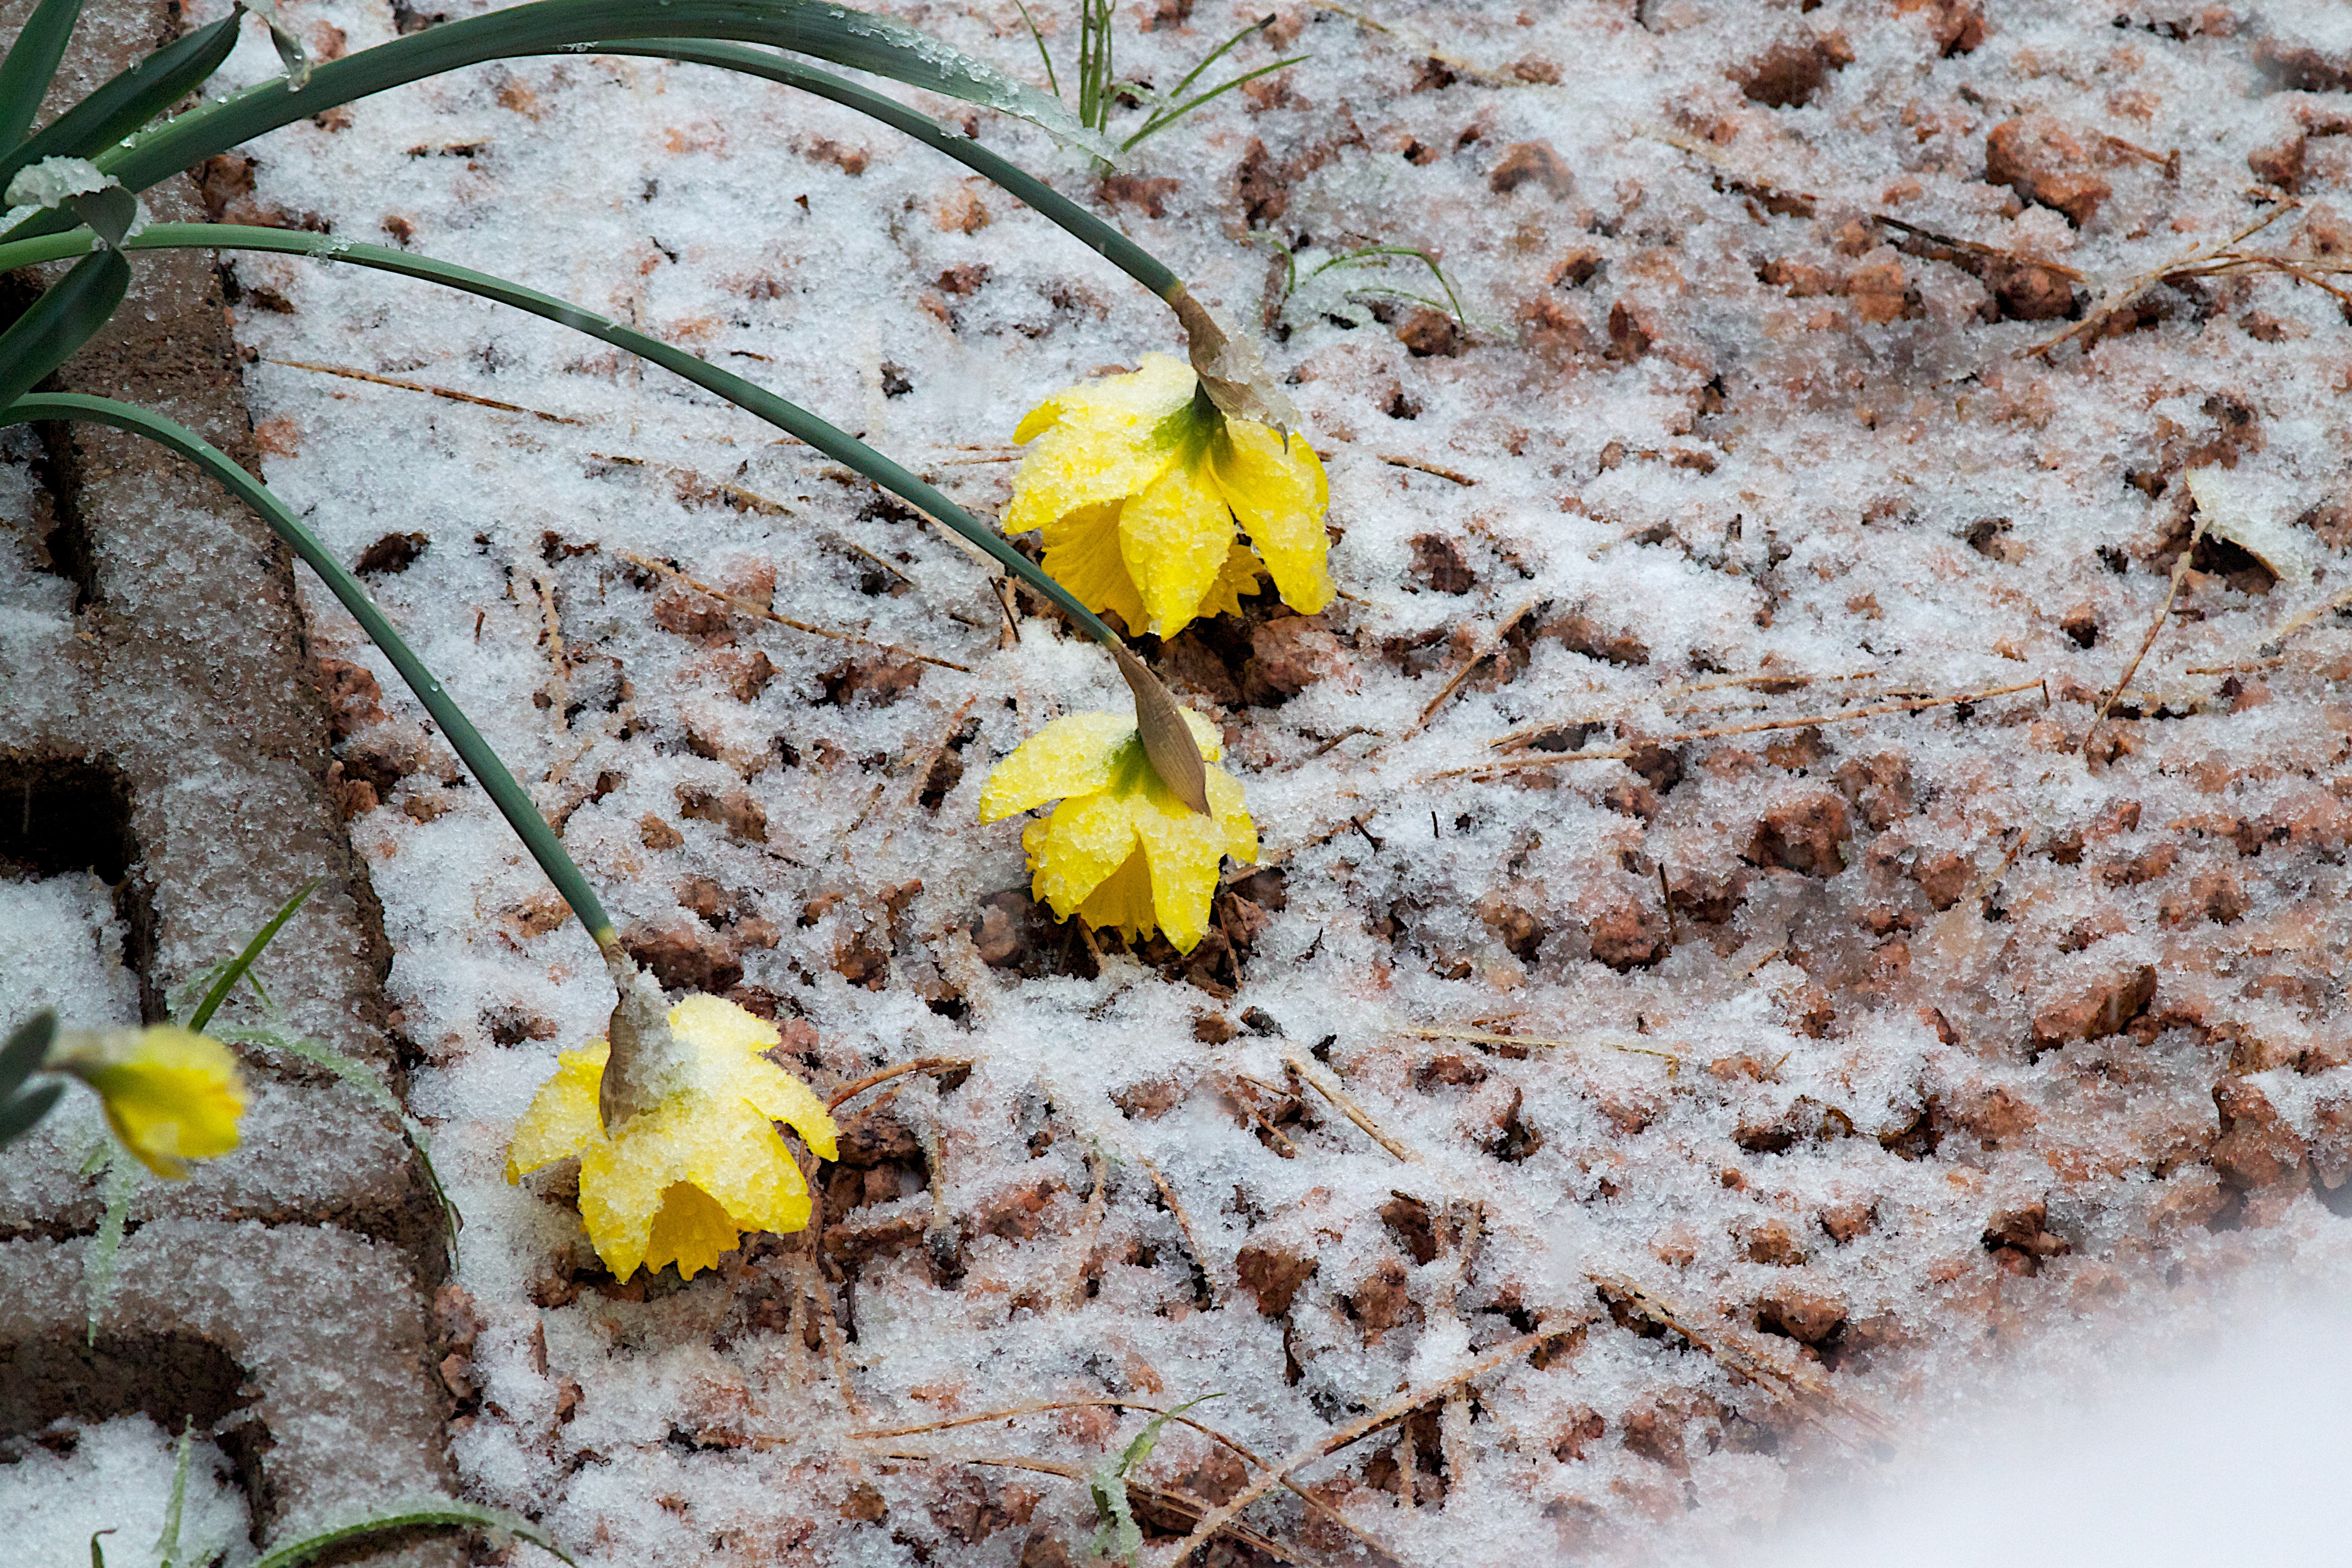
tree, nature, branch, snow, winter, plant, leaf, flower, frost, spring, produce, autumn, soil, botany, daffodil, flora, season, close up, 2011365, macro photography, land plant